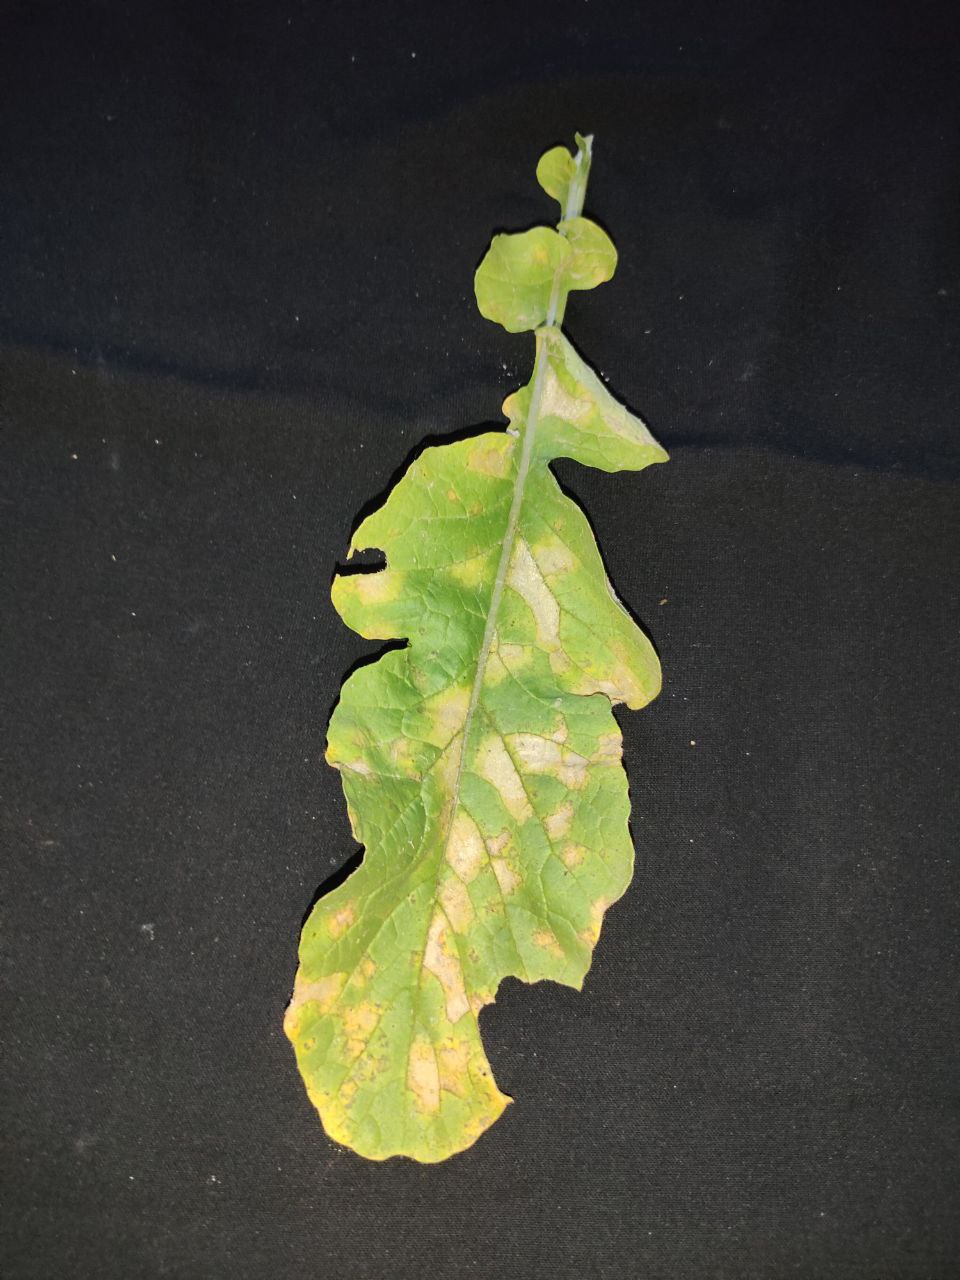
Label: Mosaic virus